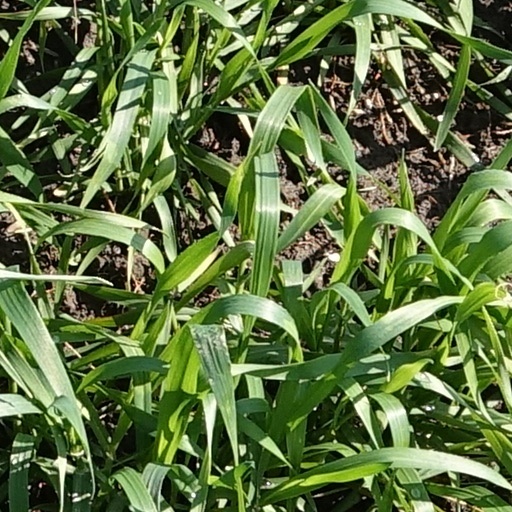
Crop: wheat